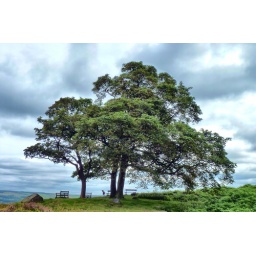
A sheep under the shady tree